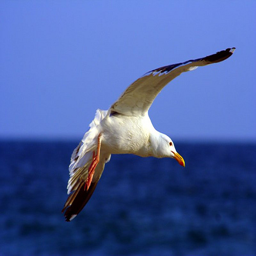
A bird flying in the air over a body of water.
A sea gull flies in the blue sky over the blue ocean.
A bird spreads its wings while flying over the ocean.
A bird is flying high above the blue ocean
A seagull lowers the landing gear before touching down on the beach.